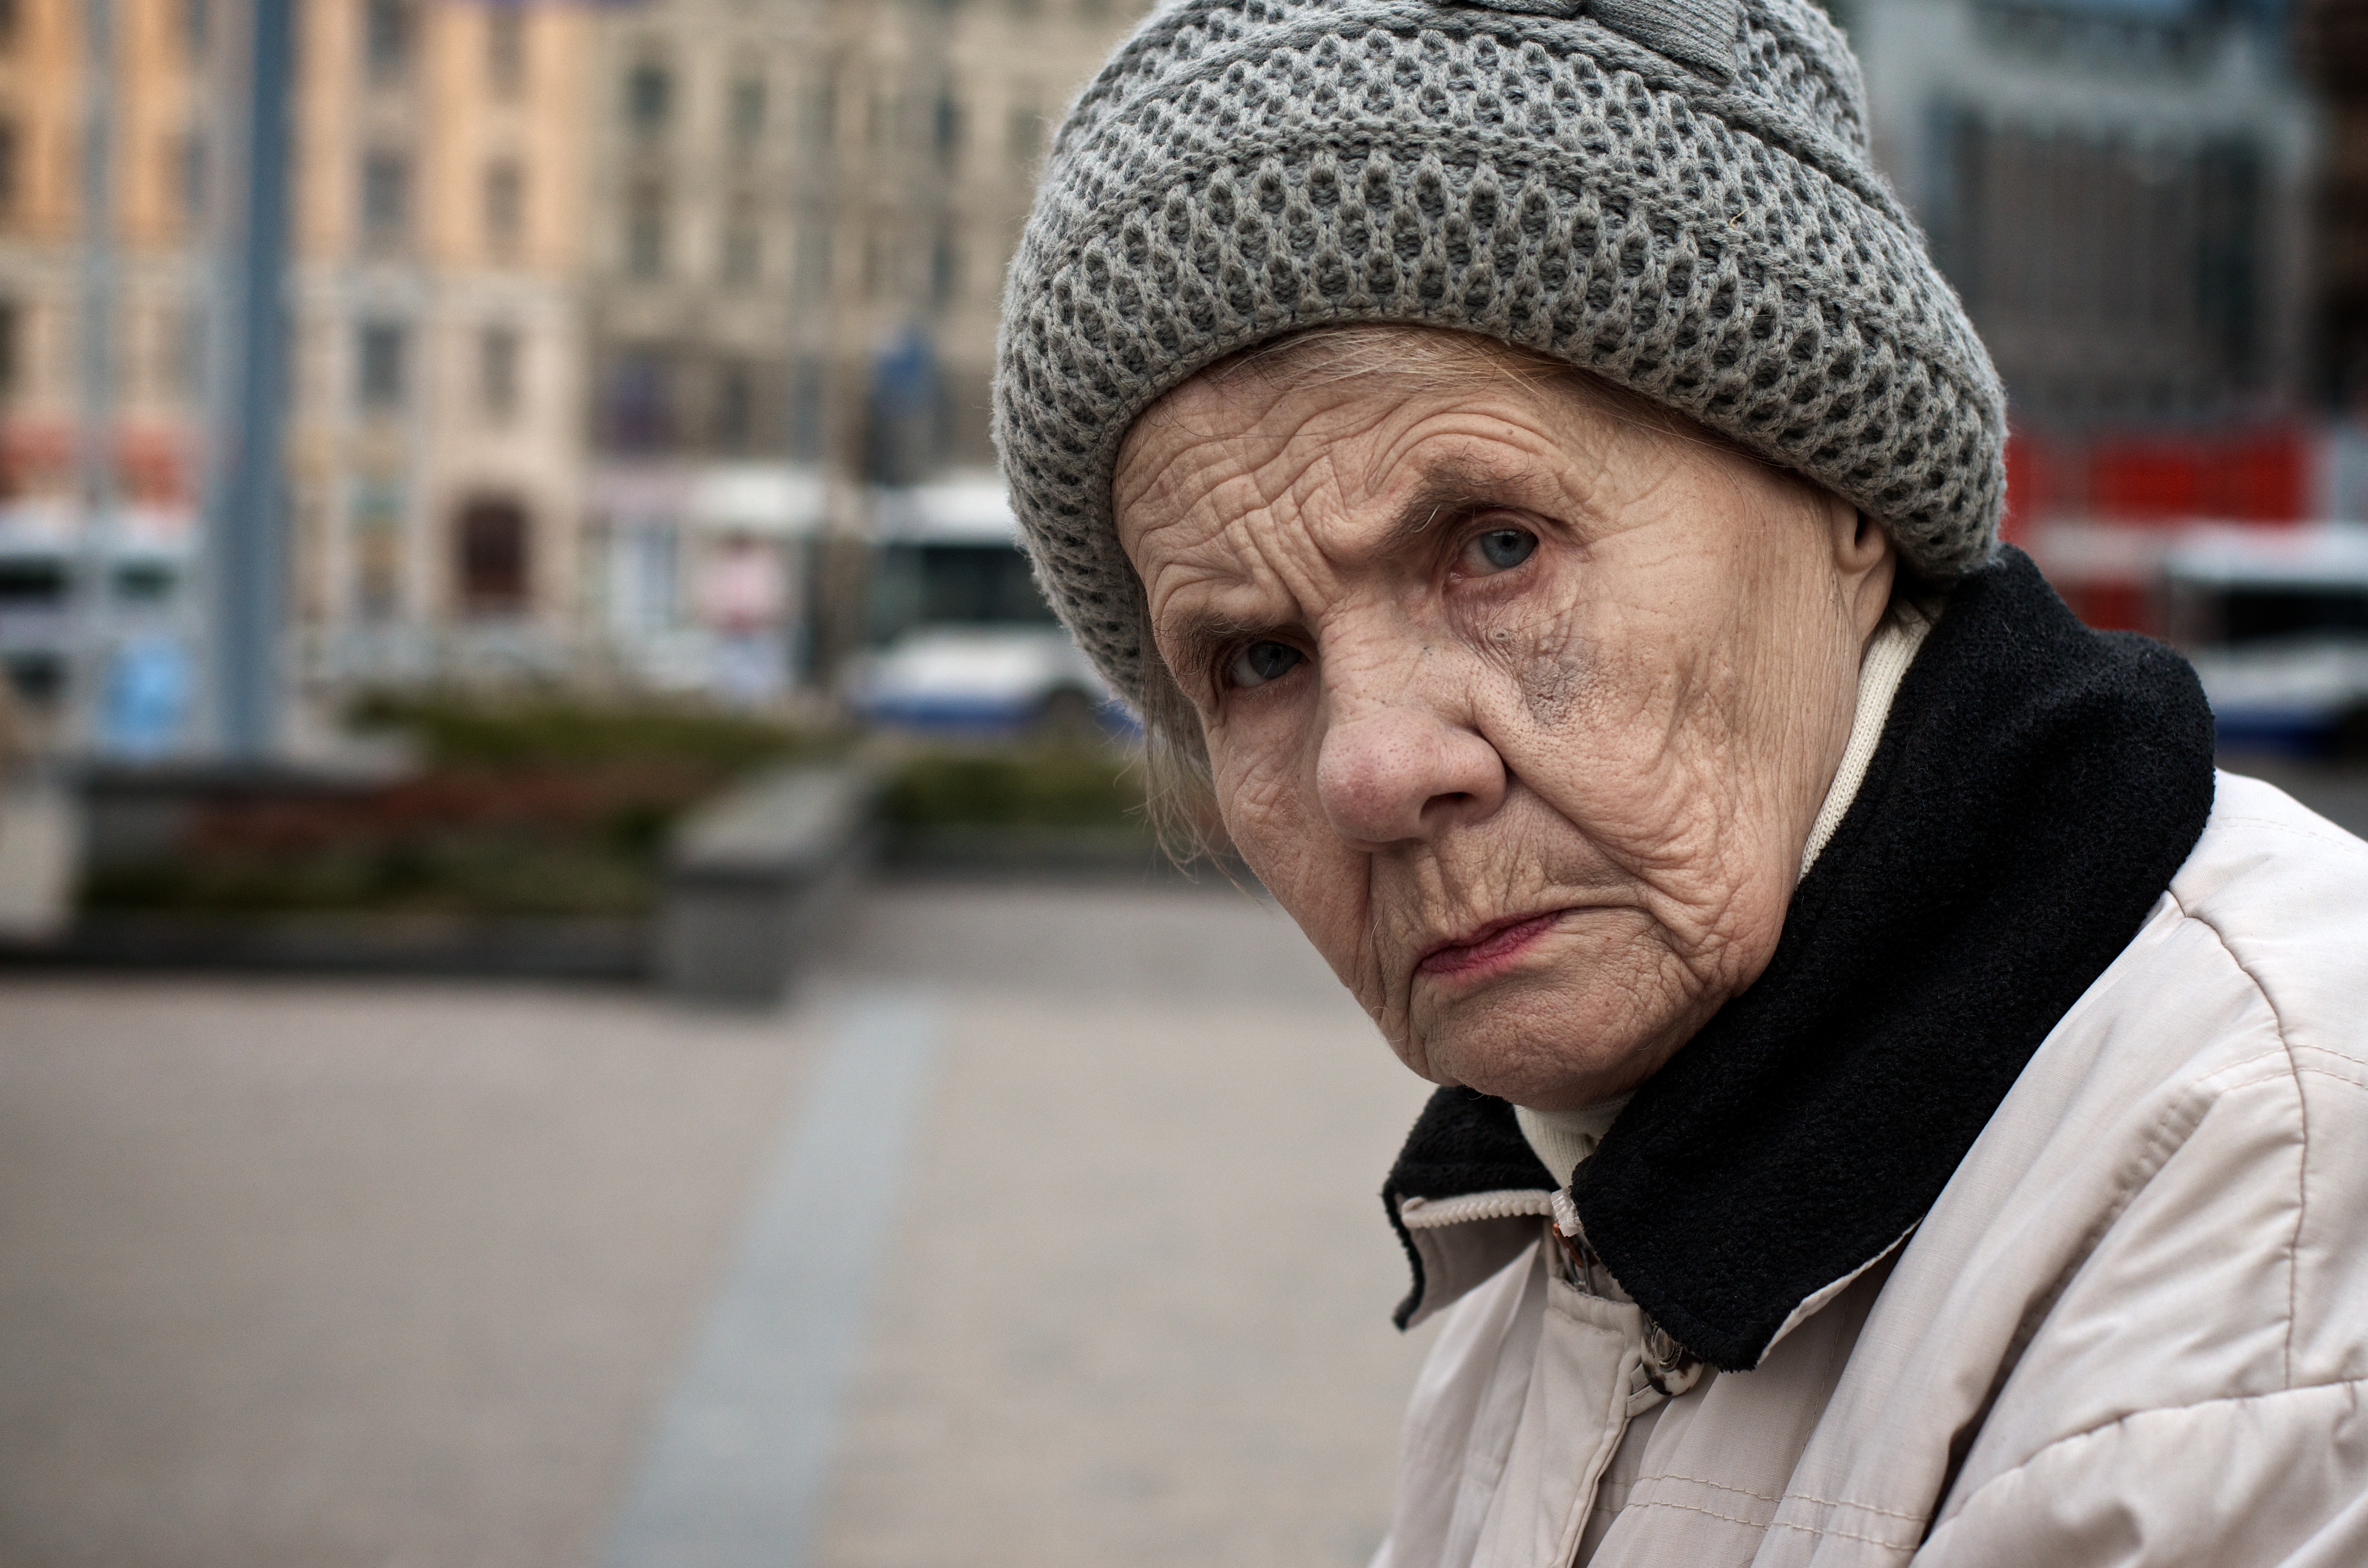
man, person, people, white, street, photography, ebook, male, portrait, training, clothing, black, streetphotography, flickr, thomas, video, cap, head, olympus, photograph, omd, fuji, leica, monochrom, leuthard, hcb, thomasleuthard, facial hair